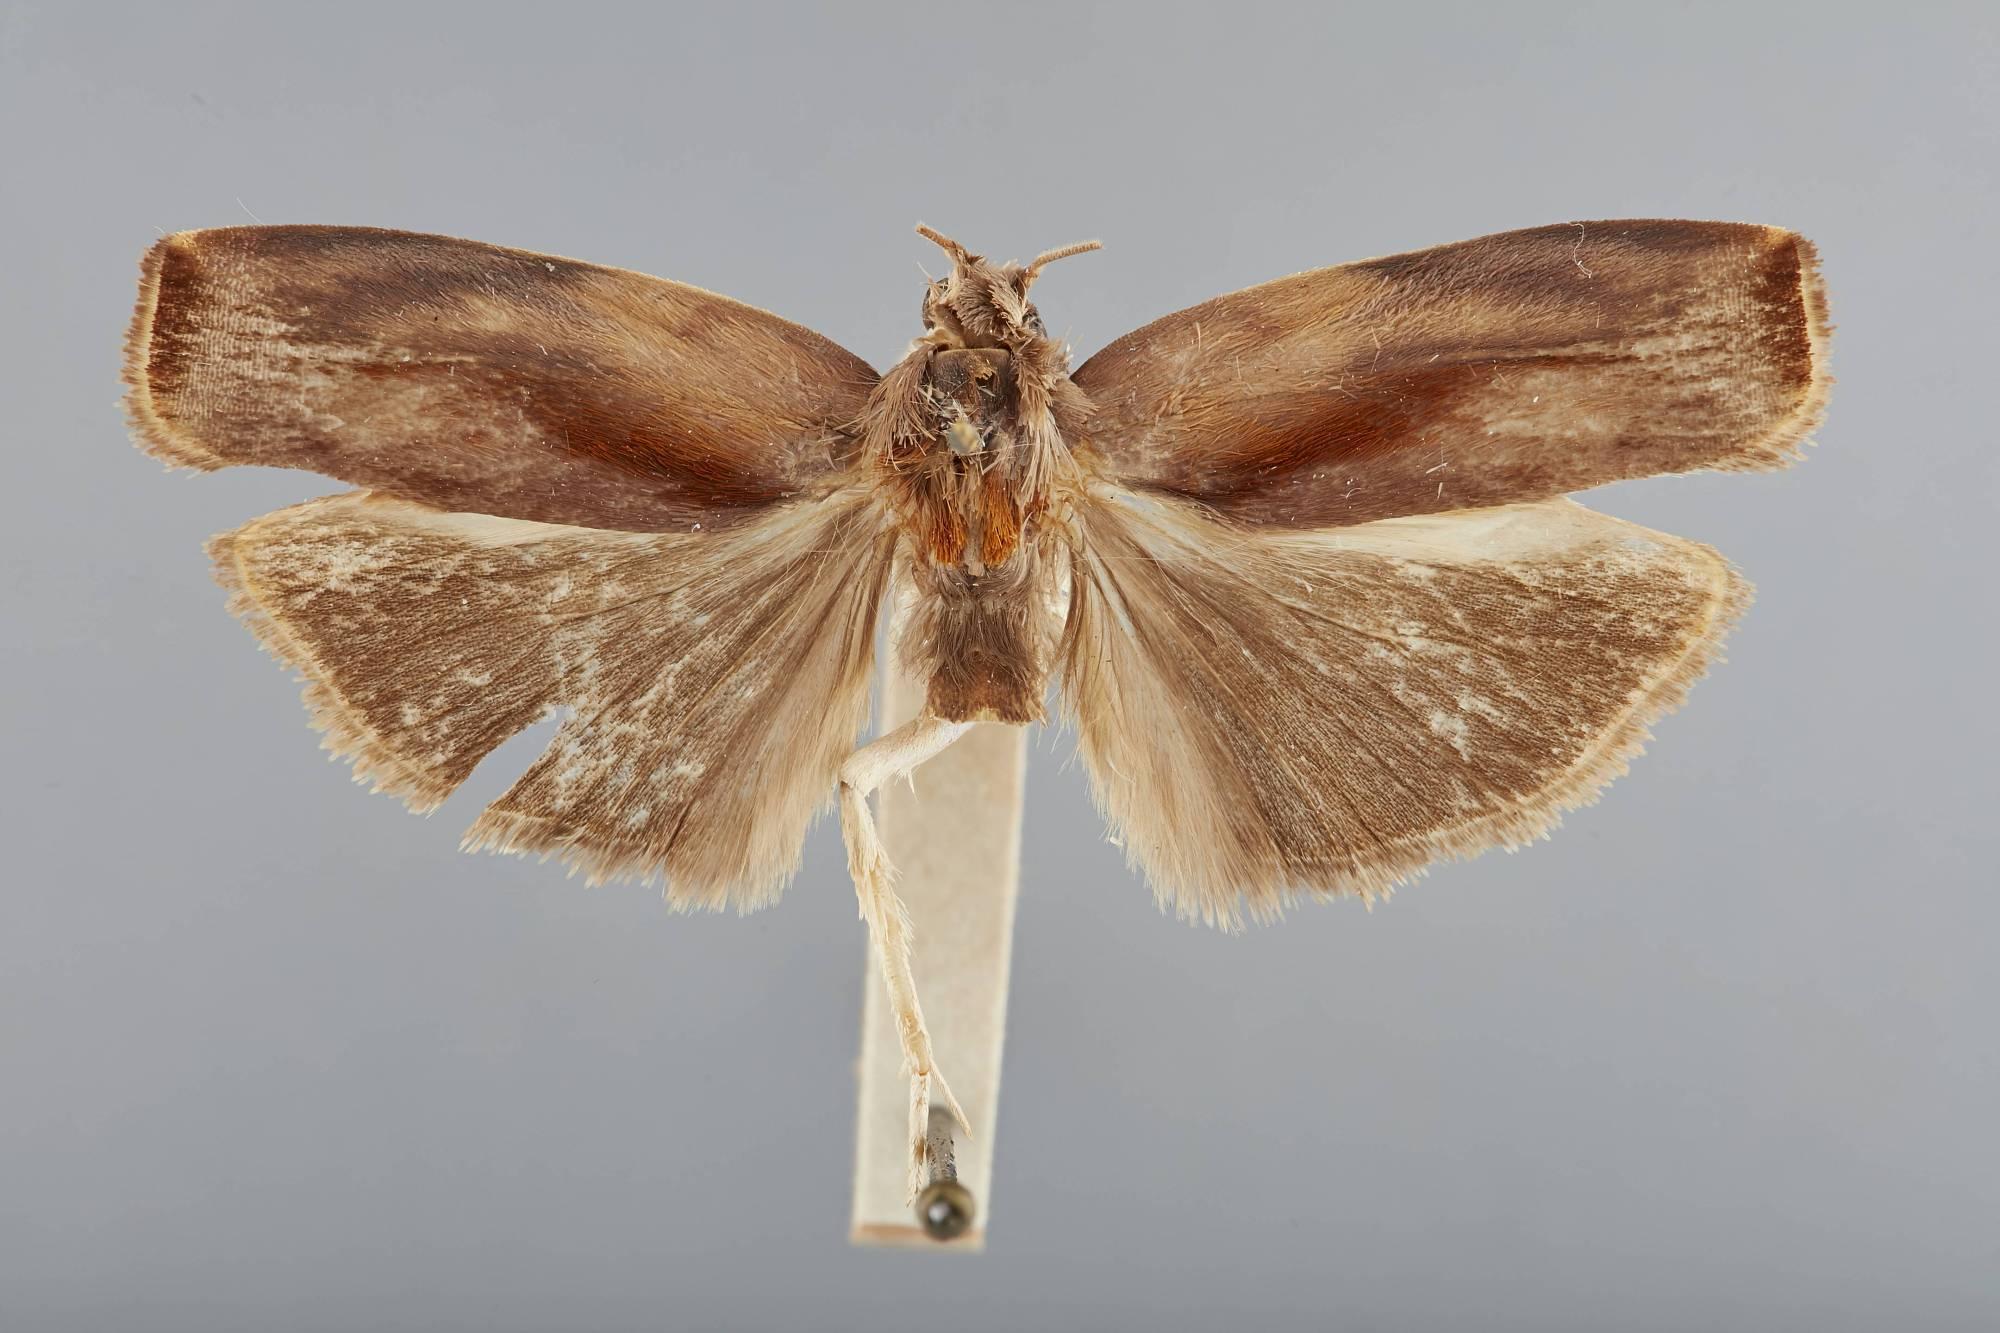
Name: Stenoma vanis
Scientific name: Stenoma vanis Busck, 1911
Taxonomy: Animalia, Arthropoda, Insecta, Lepidoptera, Glossata, Depressariidae, Stenomatinae
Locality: St. Jean, Maroni River, French Guiana
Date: [Not Stated]